St. Stephen's Church (Boston)

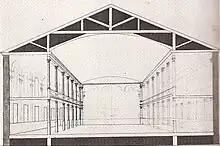
Bulfinch's sketch of the interior.

St. Stephen's Church is a historic church in the North End of Boston, Massachusetts. It was built in 1802–1804 as the New North Church or New North Meeting House and was designed by the noted architect Charles Bulfinch. It is the only one of the five churches he designed in Boston to remain extant. The church replaced one which had been built on the site in 1714 and enlarged in 1730. The Congregationalist church became Unitarian in 1813, and the church was sold to the Roman Catholic Diocese in 1862, and renamed St. Stephen's. It was restored and renovated in 1964-65 by Chester F. Wright, and was added to the National Register of Historic Places in 1975.